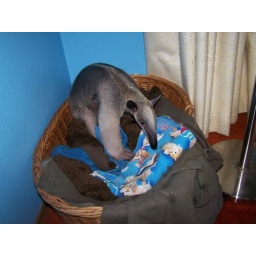
Stewie in the cat bed